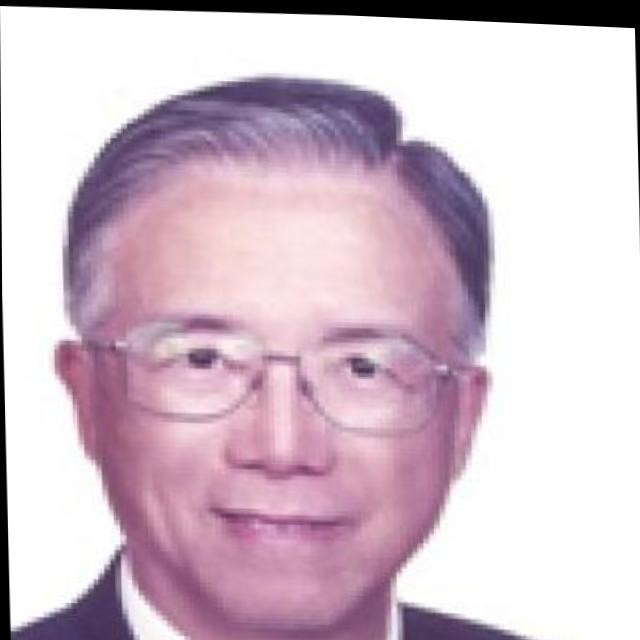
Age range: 65+